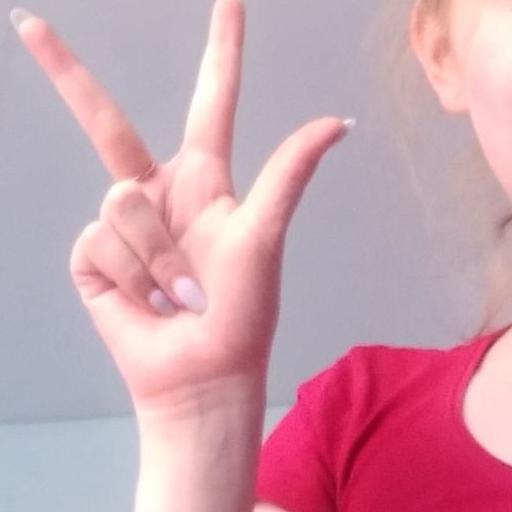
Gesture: three2